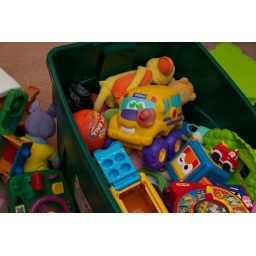
The duck is digging around in it's toy box looking for something different to play with.